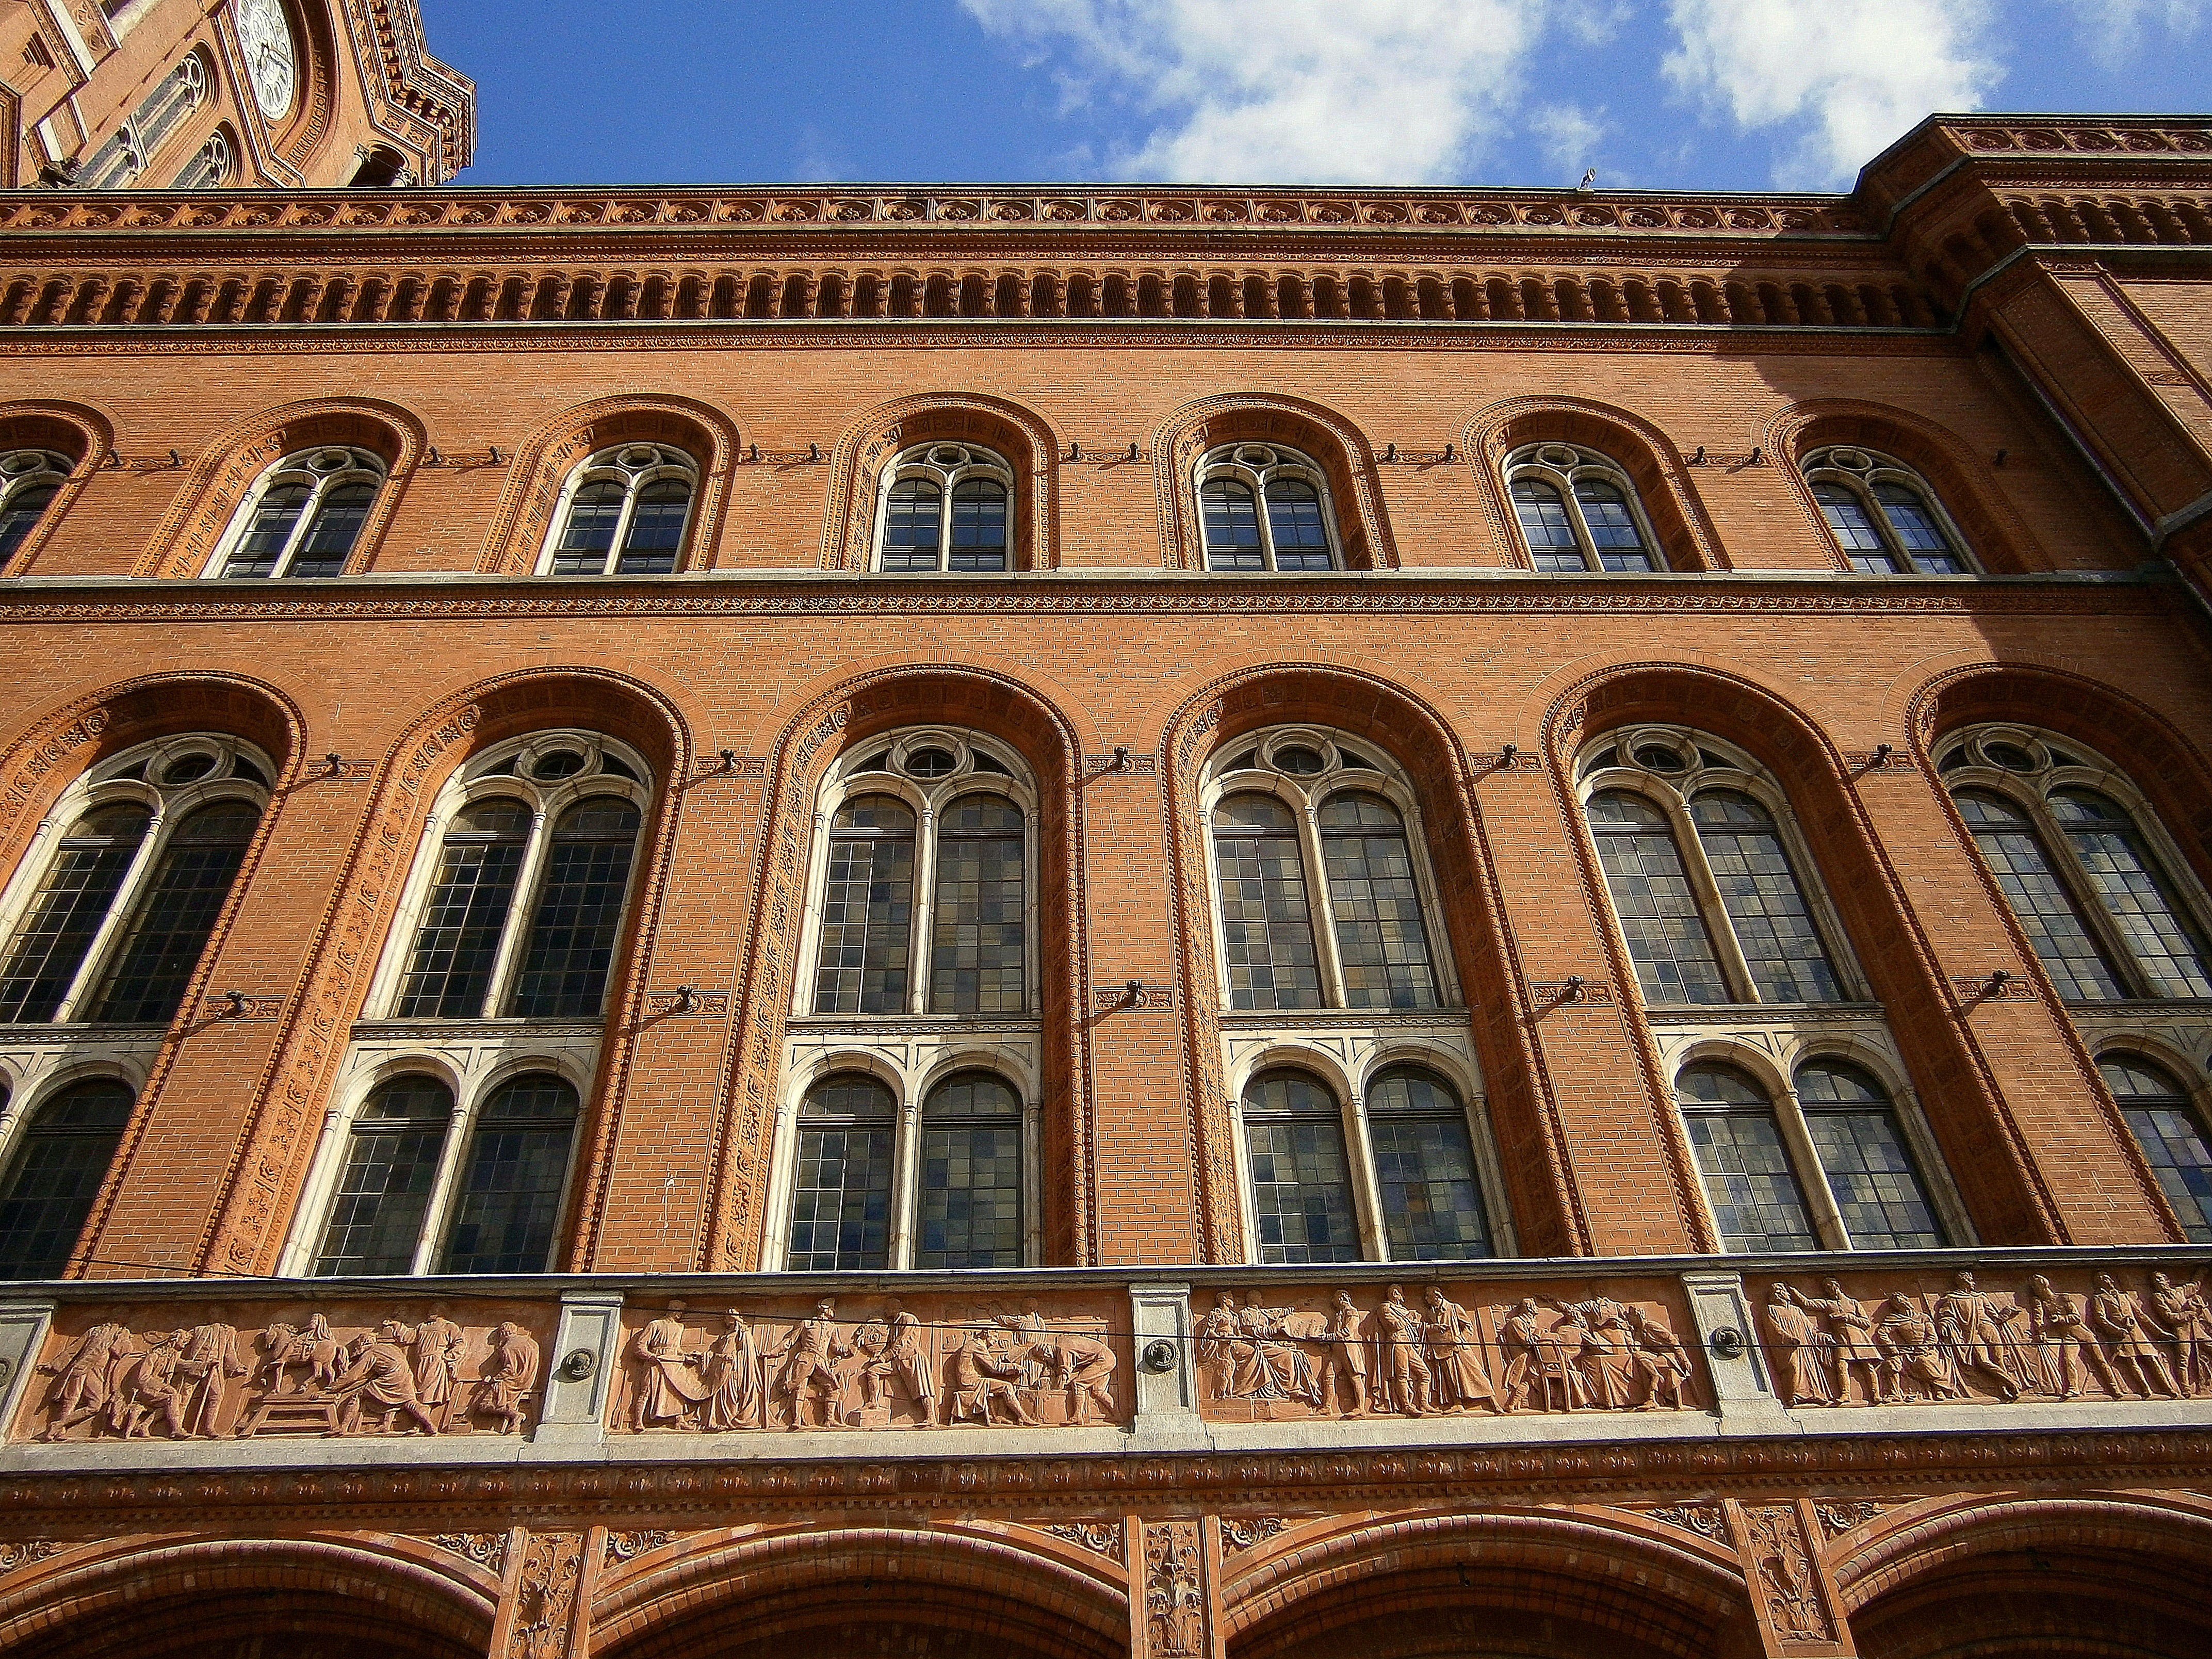
architecture, window, building, palace, city, home, landmark, facade, places of interest, capital, berlin, synagogue, town hall, housewife, classical architecture, red town hall